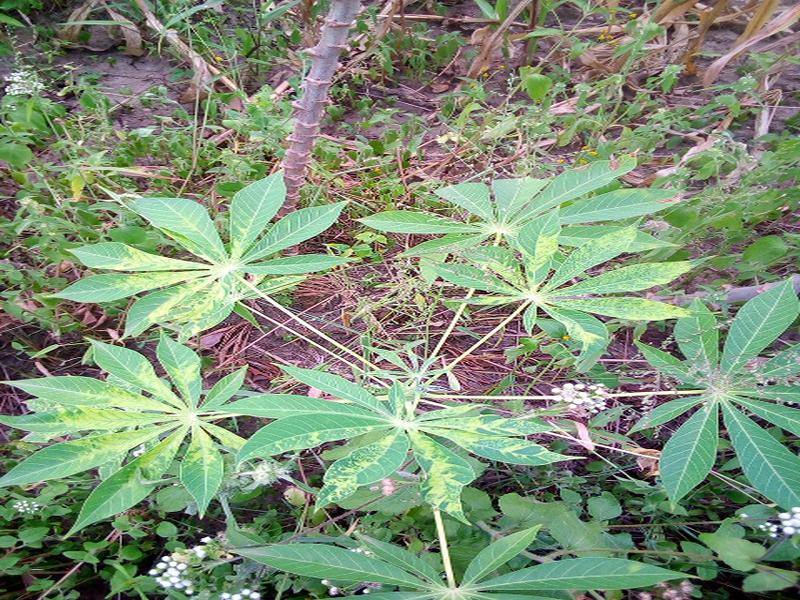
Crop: cassava
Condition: mosaic_disease